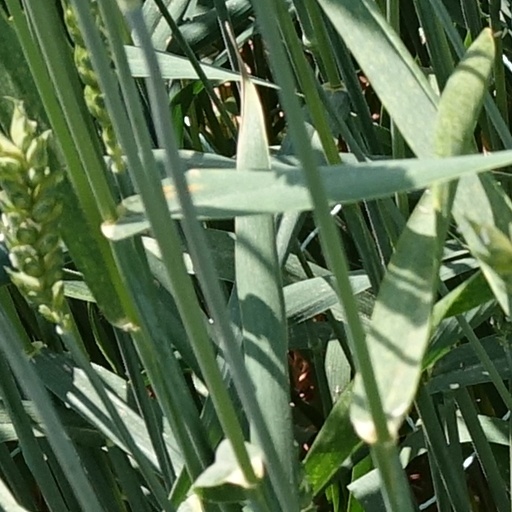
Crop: wheat